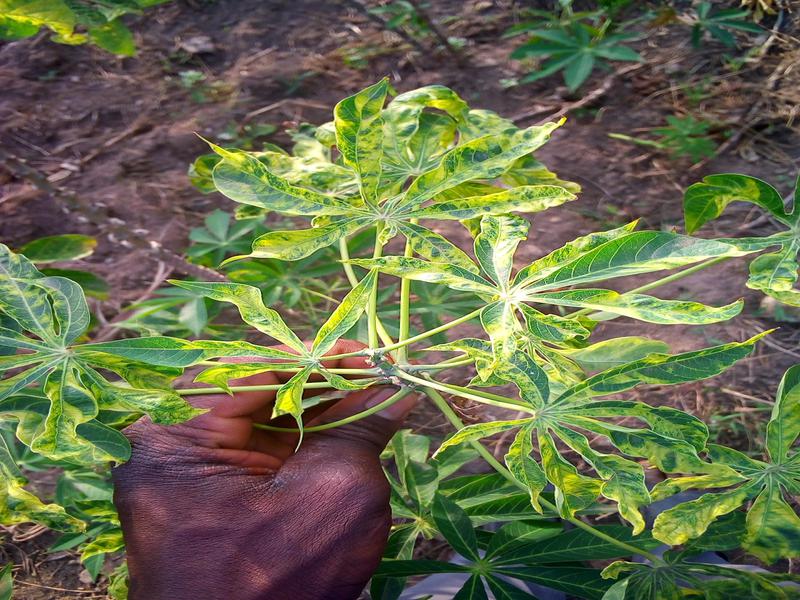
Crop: cassava
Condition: mosaic_disease